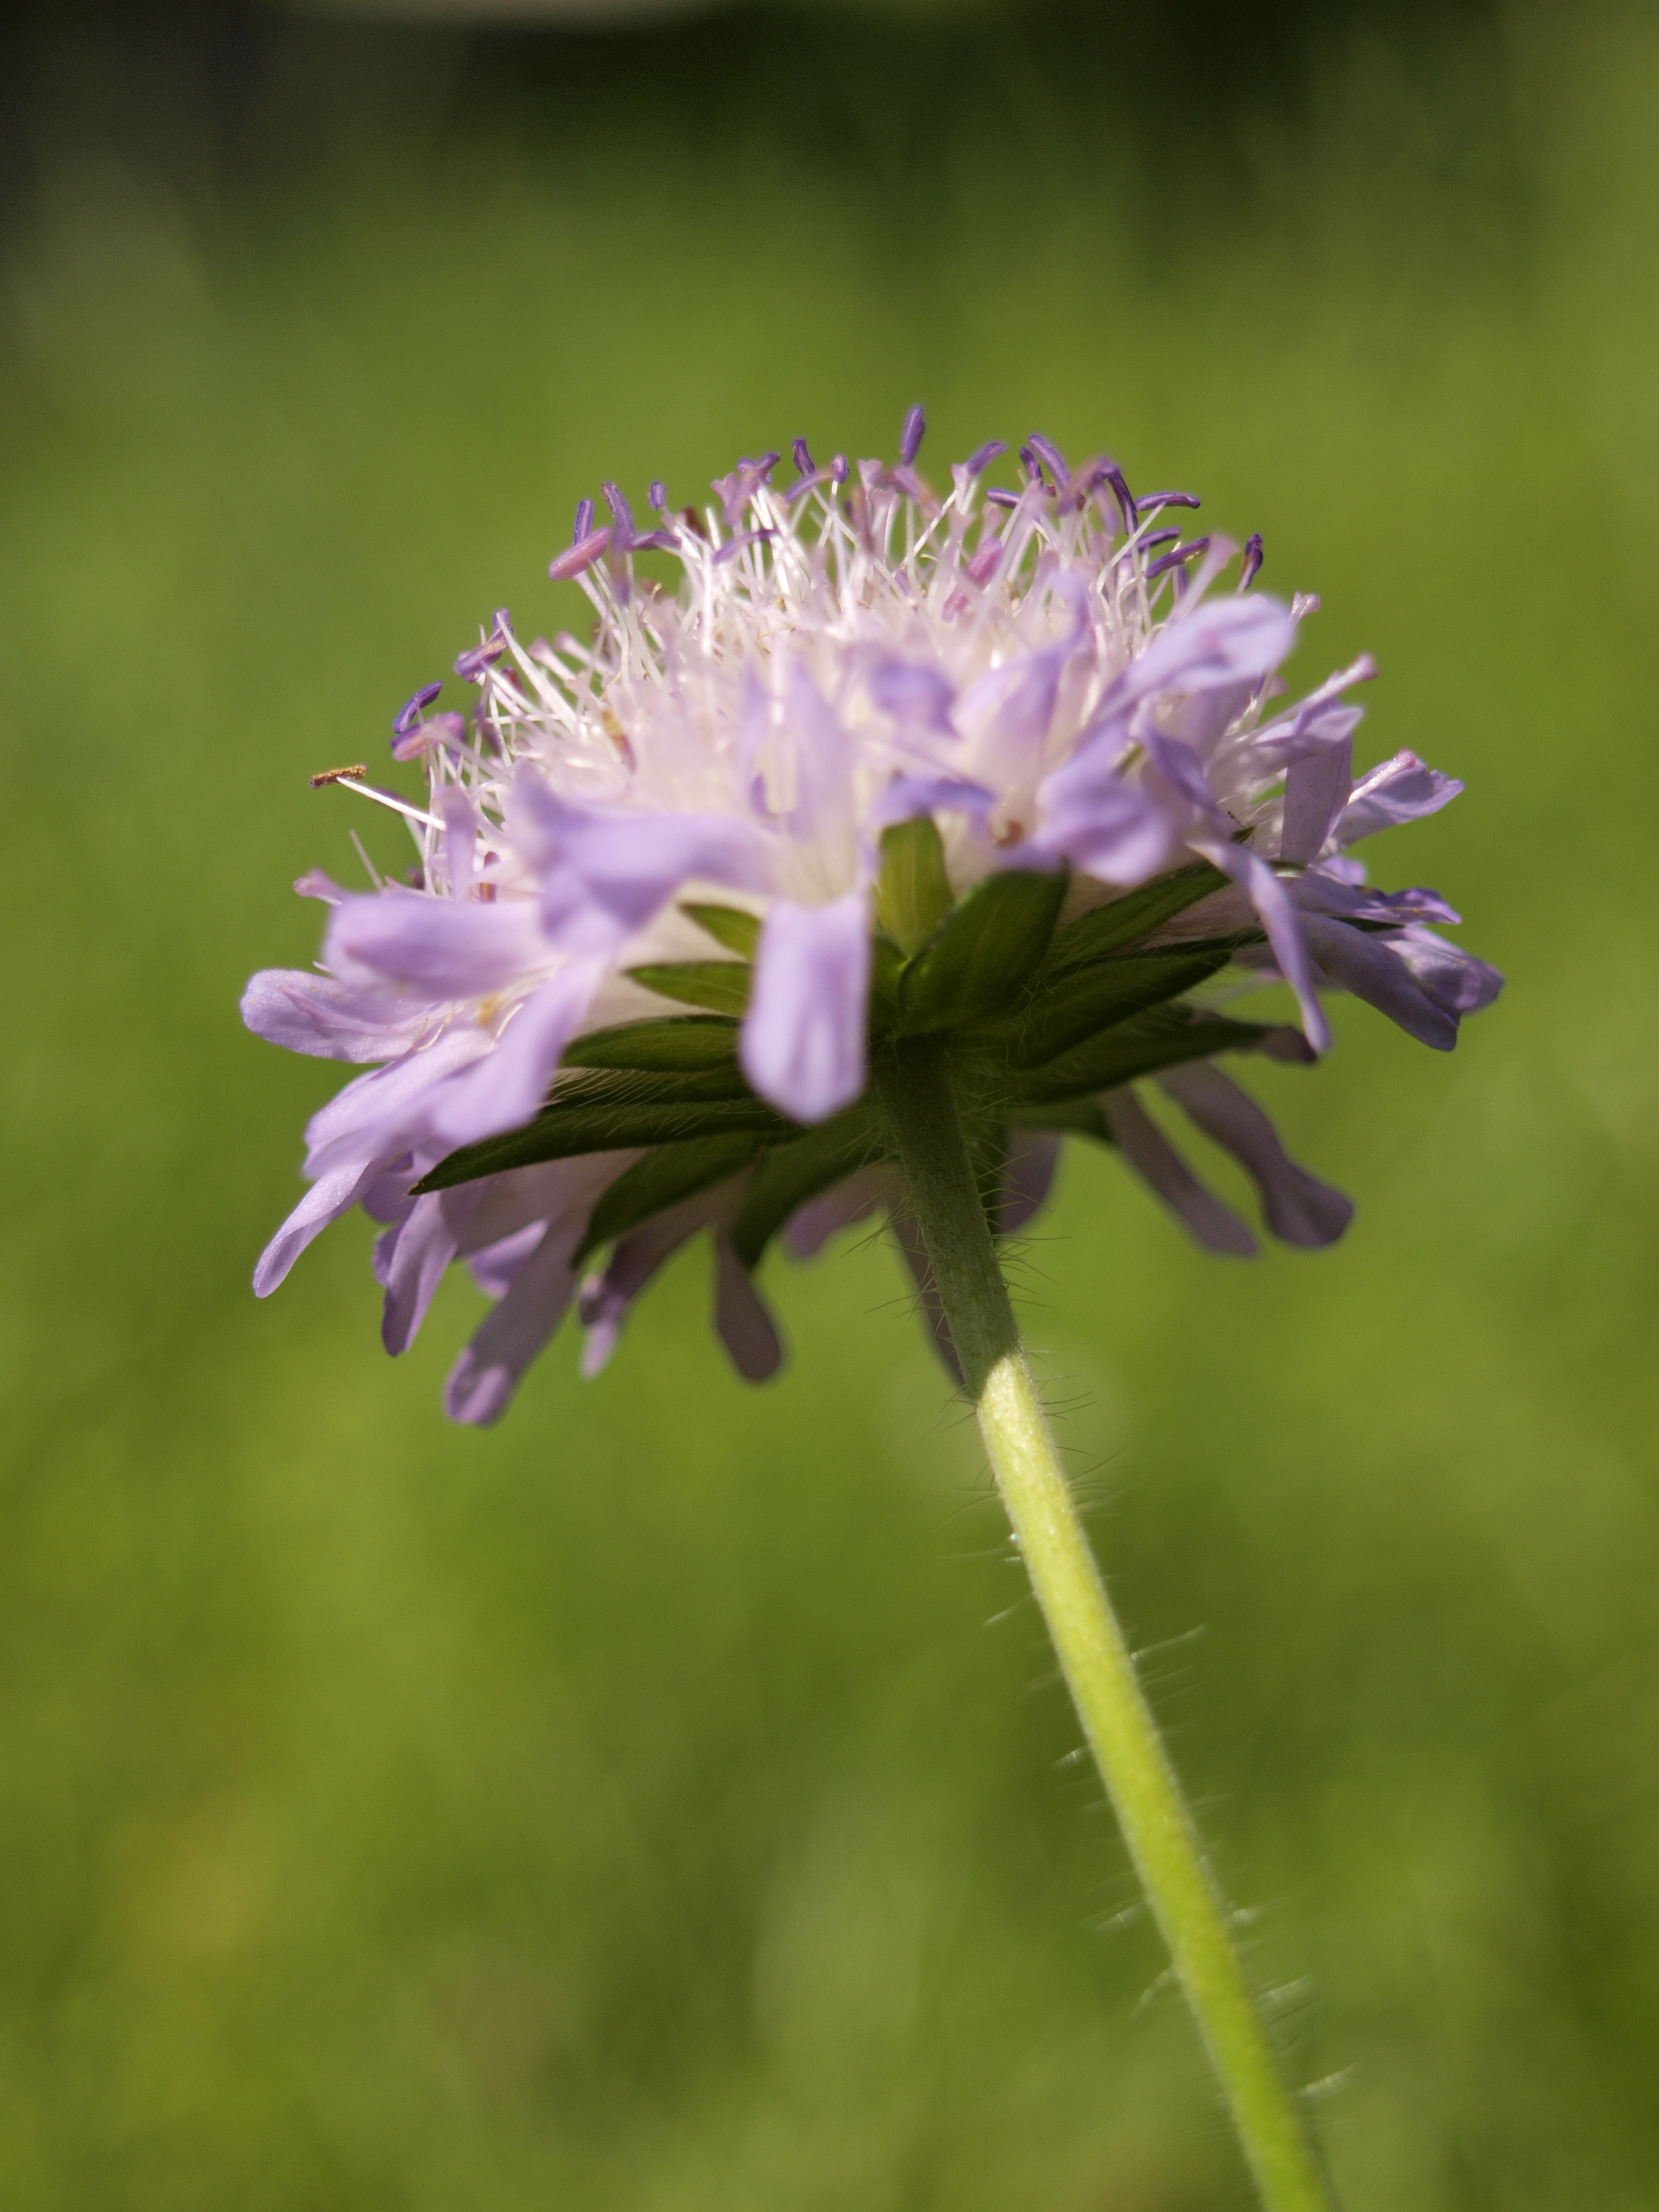
nature, blossom, plant, field, meadow, dandelion, prairie, flower, purple, bloom, summer, salad, spring, ingredient, herb, produce, botany, healthy, flora, wildflower, close up, flower meadow, macro photography, flowering plant, summer flower, plant stem, land plant